Itami Airport

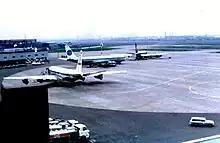
International terminal 1971

In its heyday Itami was served by a variety of major international carriers, including Pan Am (Japan routes transferred to United in 1985), British Airways, Air India, Cathay Pacific and Korean Air. Northwest Airlines was a major international operator at Itami, and by 1992 offered nonstop service to New York, Los Angeles, Honolulu and Sydney. The Sydney service became the focus of a rare aviation agreement dispute between the United States and Australia, as less than 30% of passengers on the Australia-Japan segment were originating in the U.S. even though the "primary objective" of the route authority, according to the US-Australia aviation agreement, was service between the US and Australia. In 1993, after Australia demanded arbitration and the US implemented retaliatory sanctions against Qantas, Northwest was forced to limit the amount of local Australia-Japan traffic on the Osaka-Sydney route, and subsequently abandoned the service entirely. B.O.A.C also operated in Osaka until 1974, flying from either Taipei or Tokyo.